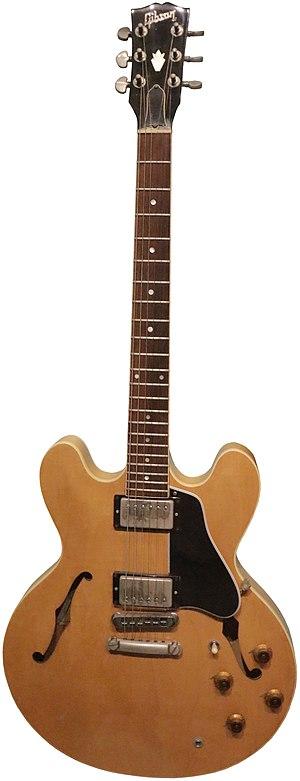
Guitare Gibson ayant appartenu à Chuck Berry (Rock and Roll Hall of Fame, Cleveland, Ohio).
Charles Berry, dit Chuck Berry, né à Saint-Louis le 18 octobre 1926 et mort le 18 mars 2017 à Wentzville, comté de Saint Charles, est un guitariste, chanteur et auteur-compositeur américain. Il est l'un des pionniers du rock 'n' roll.